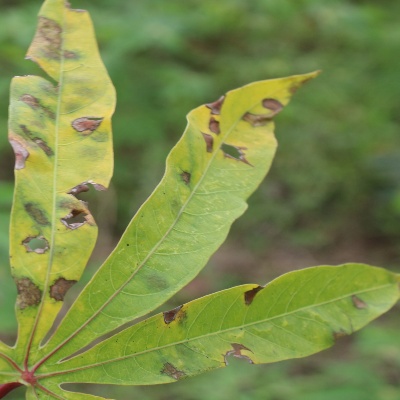
Crop: Cassava
Condition: brown spot